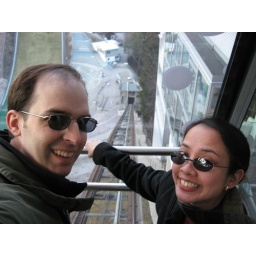
GNC in the rail car at the sky jumping complex